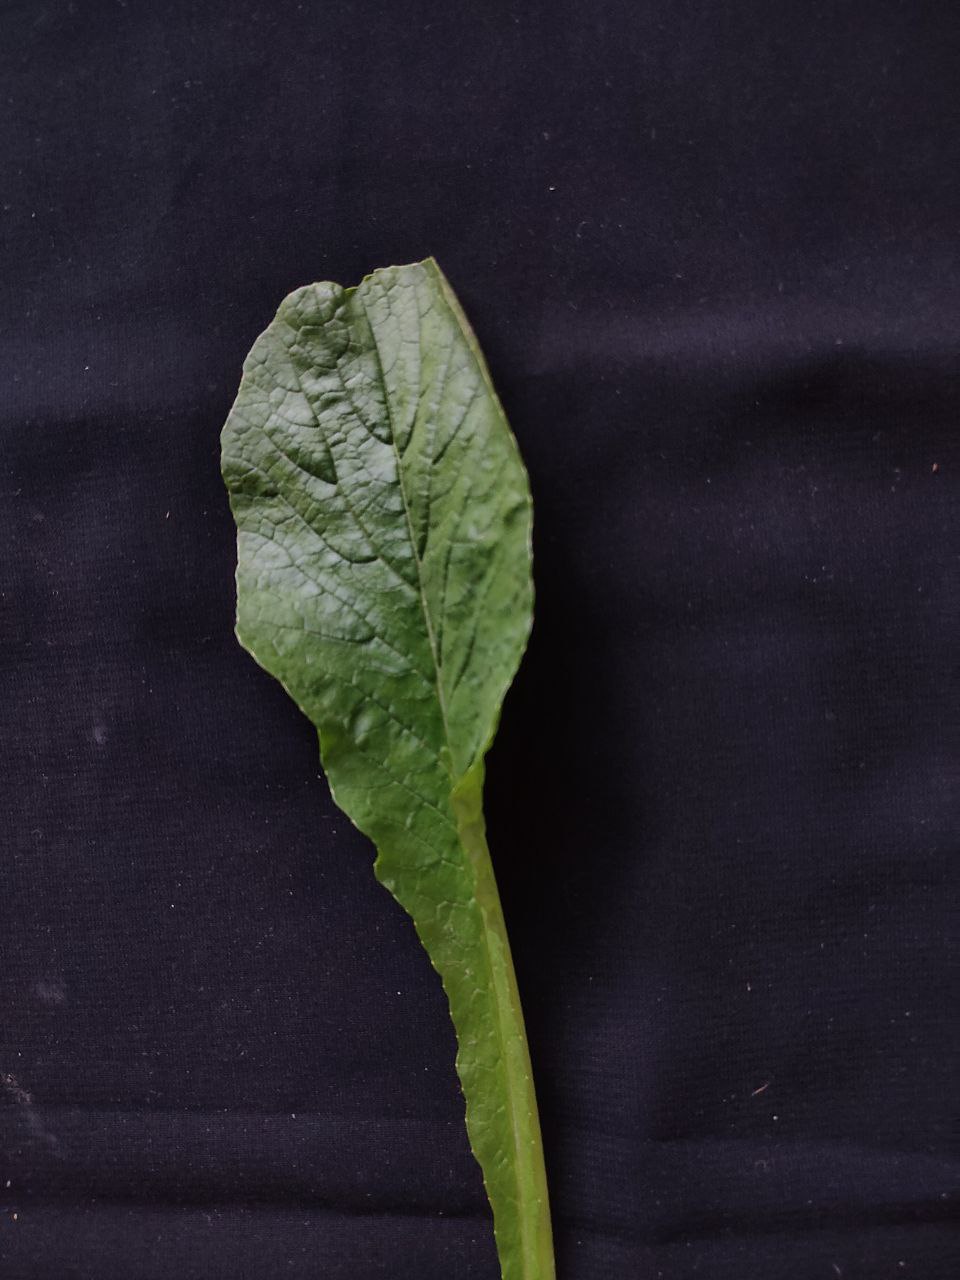
Label: Fresh leaf